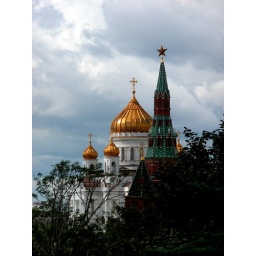
The Cathedral is so large it is visible from all over the city. I liked the red star and the cross together.